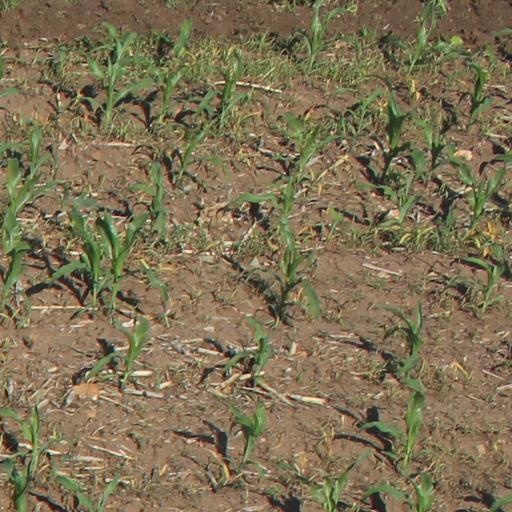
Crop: maize; corn